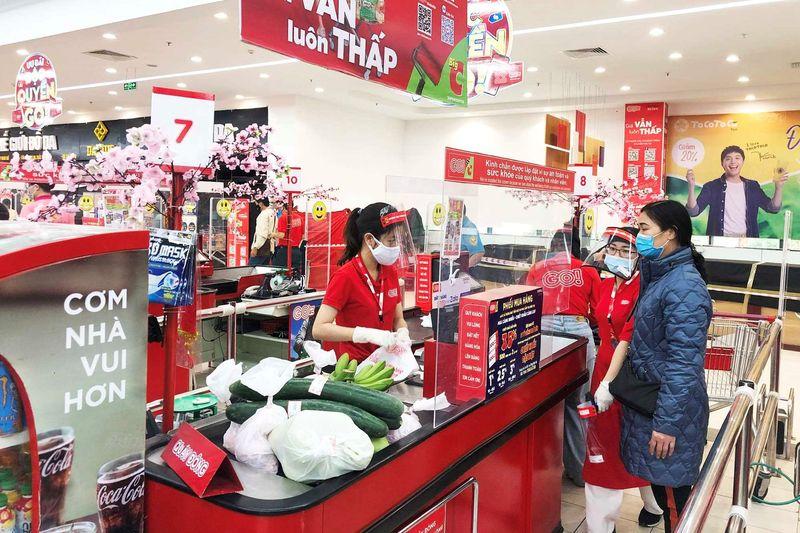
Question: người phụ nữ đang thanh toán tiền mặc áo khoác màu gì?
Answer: màu xanh dương